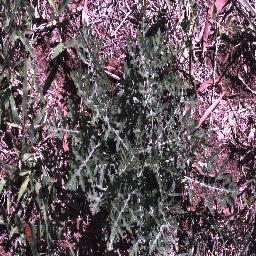
Label: parthenium